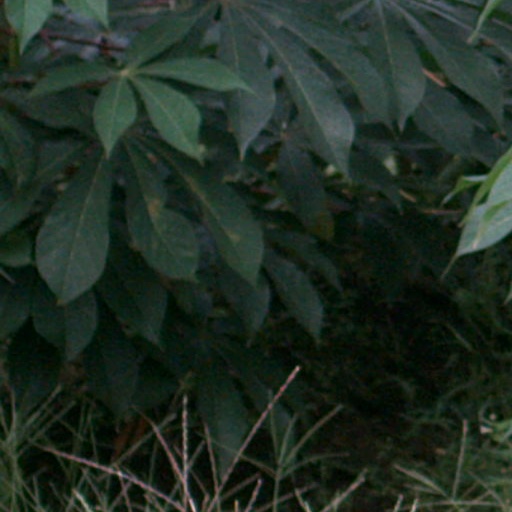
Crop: cassava